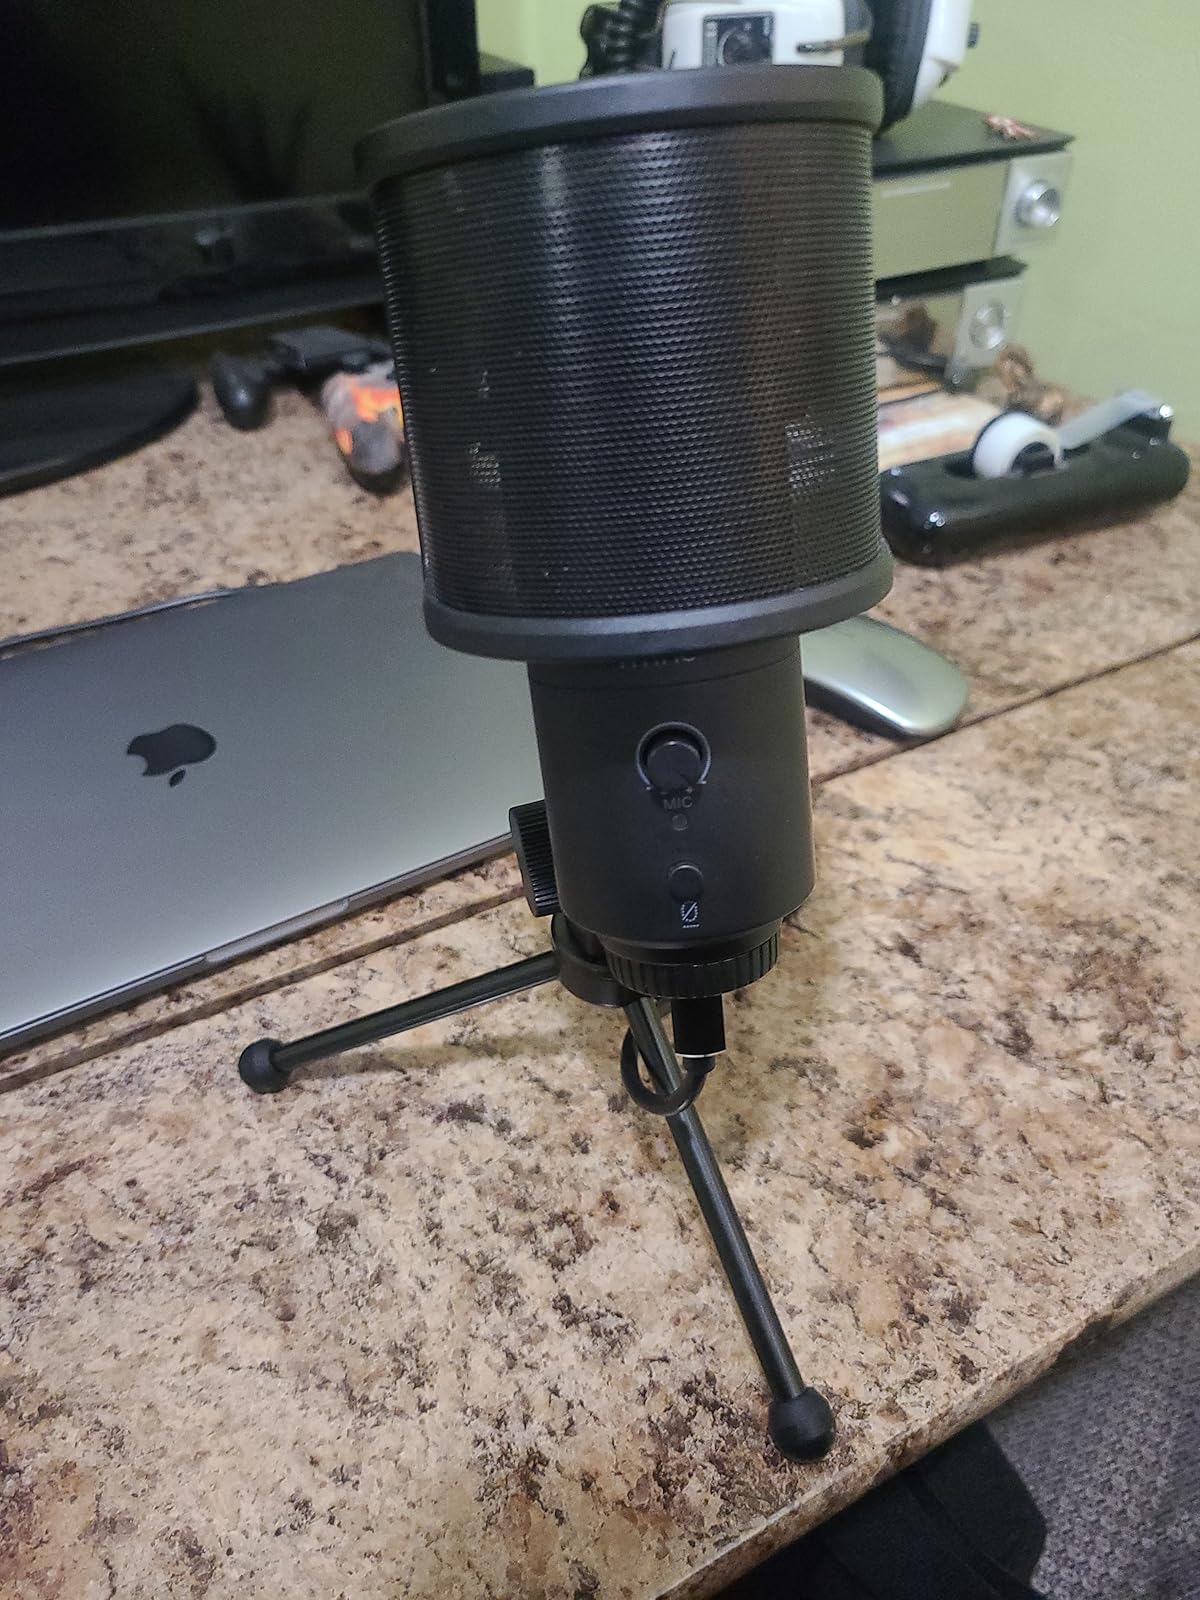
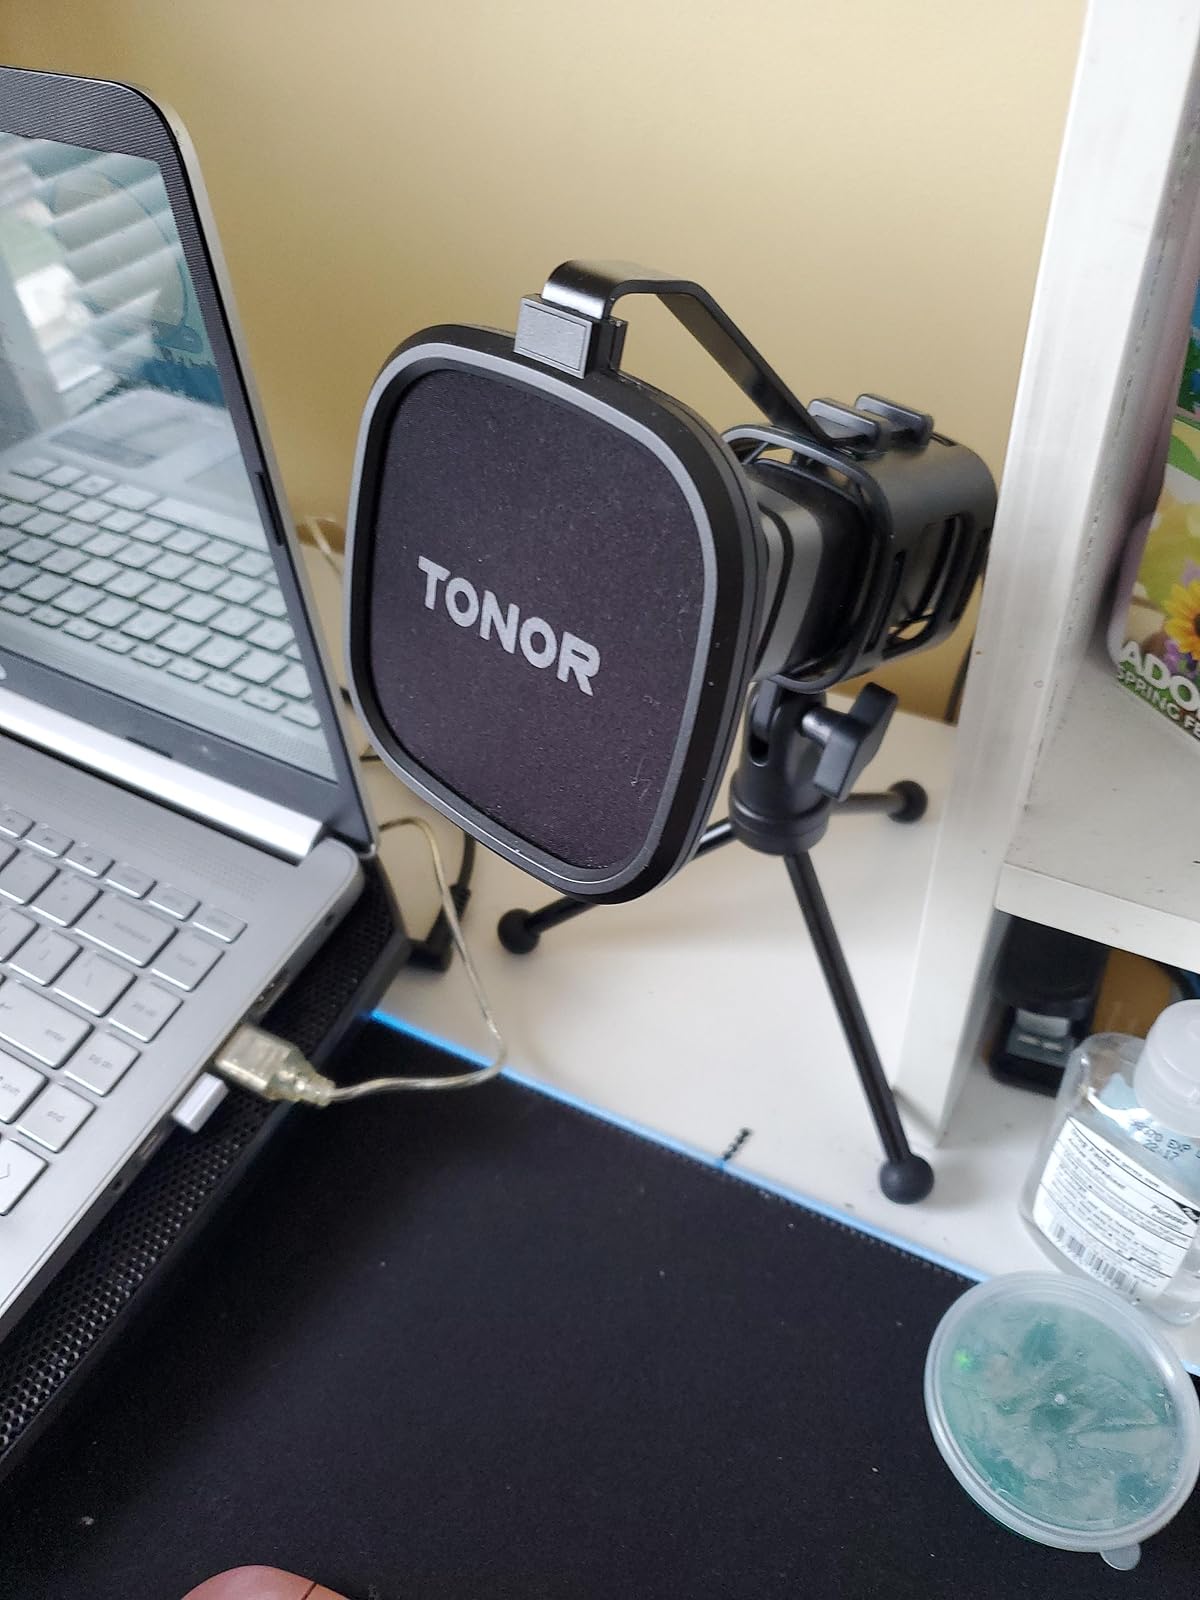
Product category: microphone
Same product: no